Mexican literature

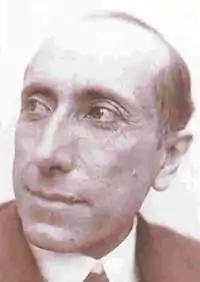
Amado Nervo embodying the romantic spirit of his era while delving into timeless questions of human existence and spirituality.

Due to the political instability of the 19th century, Mexico—already an independent nation—saw a decline not only in its literature but in the other arts as well. During the second half of the 19th century, Mexican literature became revitalized with works such as "Los Mexicanos Pintados Por Si Mismos", a book that gives us an approximate idea of how intellectuals of the period saw their contemporaries. Towards the end of the century Mexican writers adopted the common tendencies of the period. Two modernist poets that stand out are Amado Nervo and Manuel Gutiérrez Nájera.